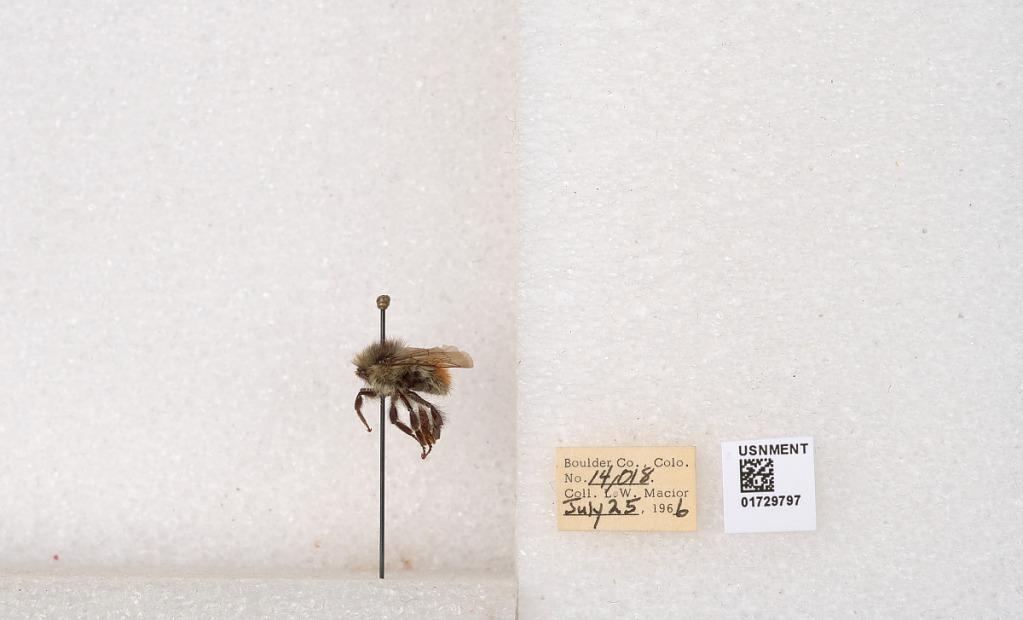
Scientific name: Bombus flavifrons Cresson
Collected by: L. Macior
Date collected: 1966-7-25
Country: United States
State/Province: Colorado
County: Boulder
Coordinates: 40.0925, -105.358